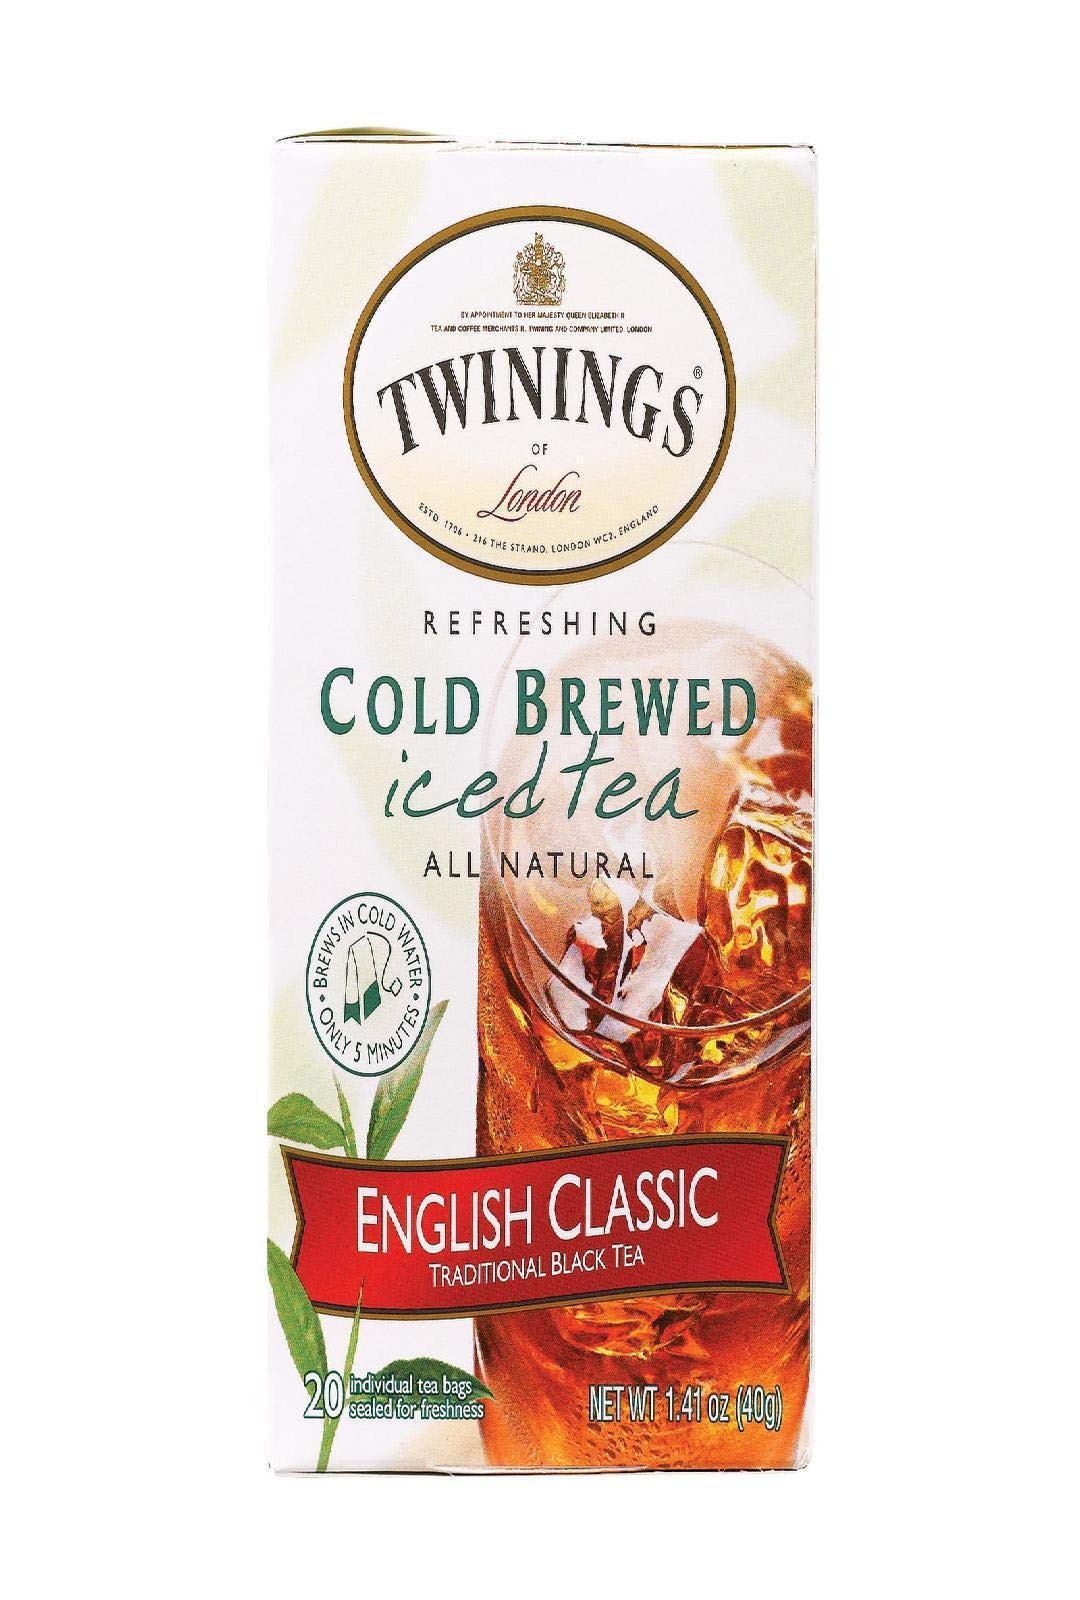
Item Name: Twining Tea Tea Cold Brw Engl Clssc
Bullet Point 1: Brews in Cold Water
Bullet Point 2: Ethical Tea Partnership
Bullet Point 3: Kosher
Bullet Point 4: Sourced with Care
Product Description: Brews in Cold Water Ethical Tea Partnership Kosher Sourced with Care Twinings English Classic is a delicious alternative to packaged or traditionally prepared iced teas. This blend combines carefully selected black teas from a distinct region to yield a full-bodied iced tea with a smooth finish. Twinings has perfected the art of delivering a refreshing glass of iced tea in just minutes. Made with real tea leaves, our unique blend delivers the same full-bodied taste as fresh-brewed ice tea, prepared in just 5 minutes.
Value: 20.0
Unit: Count

Price: 9.29